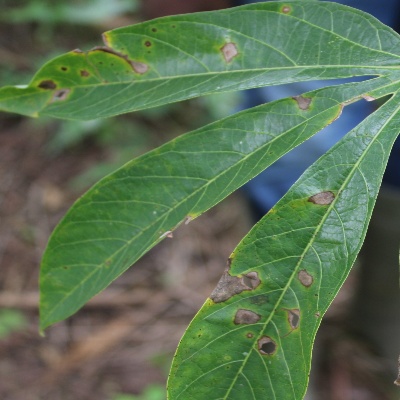
Crop: Cassava
Condition: brown spot